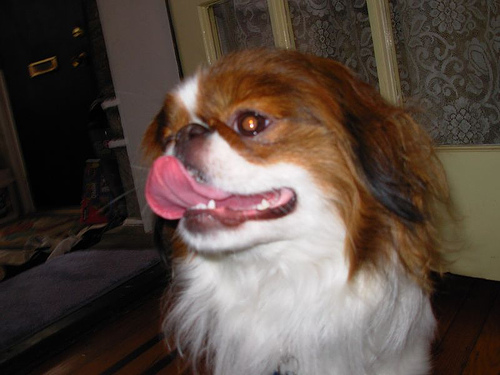
Animal: dog
Breed: japanese_chin